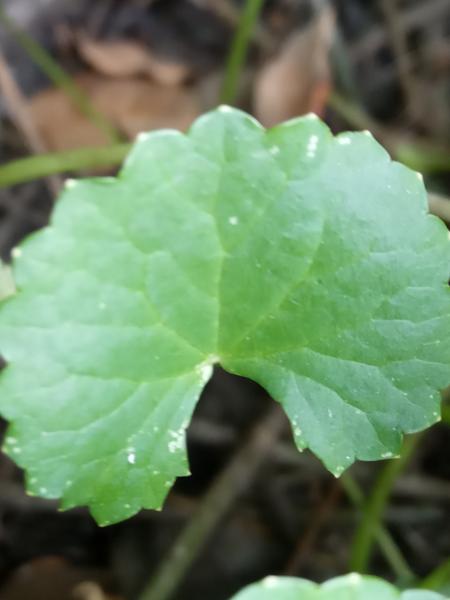
Weed species: Centella asiatica